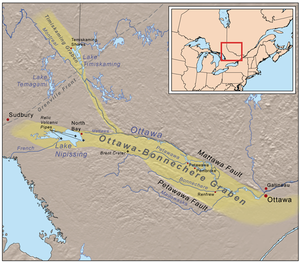
Le graben d'Ottawa-Bonnechère, avec le graben du Témiscamingue, forme un ancien système de rift du bouclier canadien situé à frontière entre l'Ontario et le Québec. La formation de cette vallée est le résultat d'un abaissement de la croûte terrestre d'environ 1 000 mètres le long des failles de Mattawa et de Petawawa. Ces vieilles failles sont toujours actives et occasionnent parfois des tremblements de terre dont le plus important récemment relevé est le séisme de 1935 au Témiscamingue.